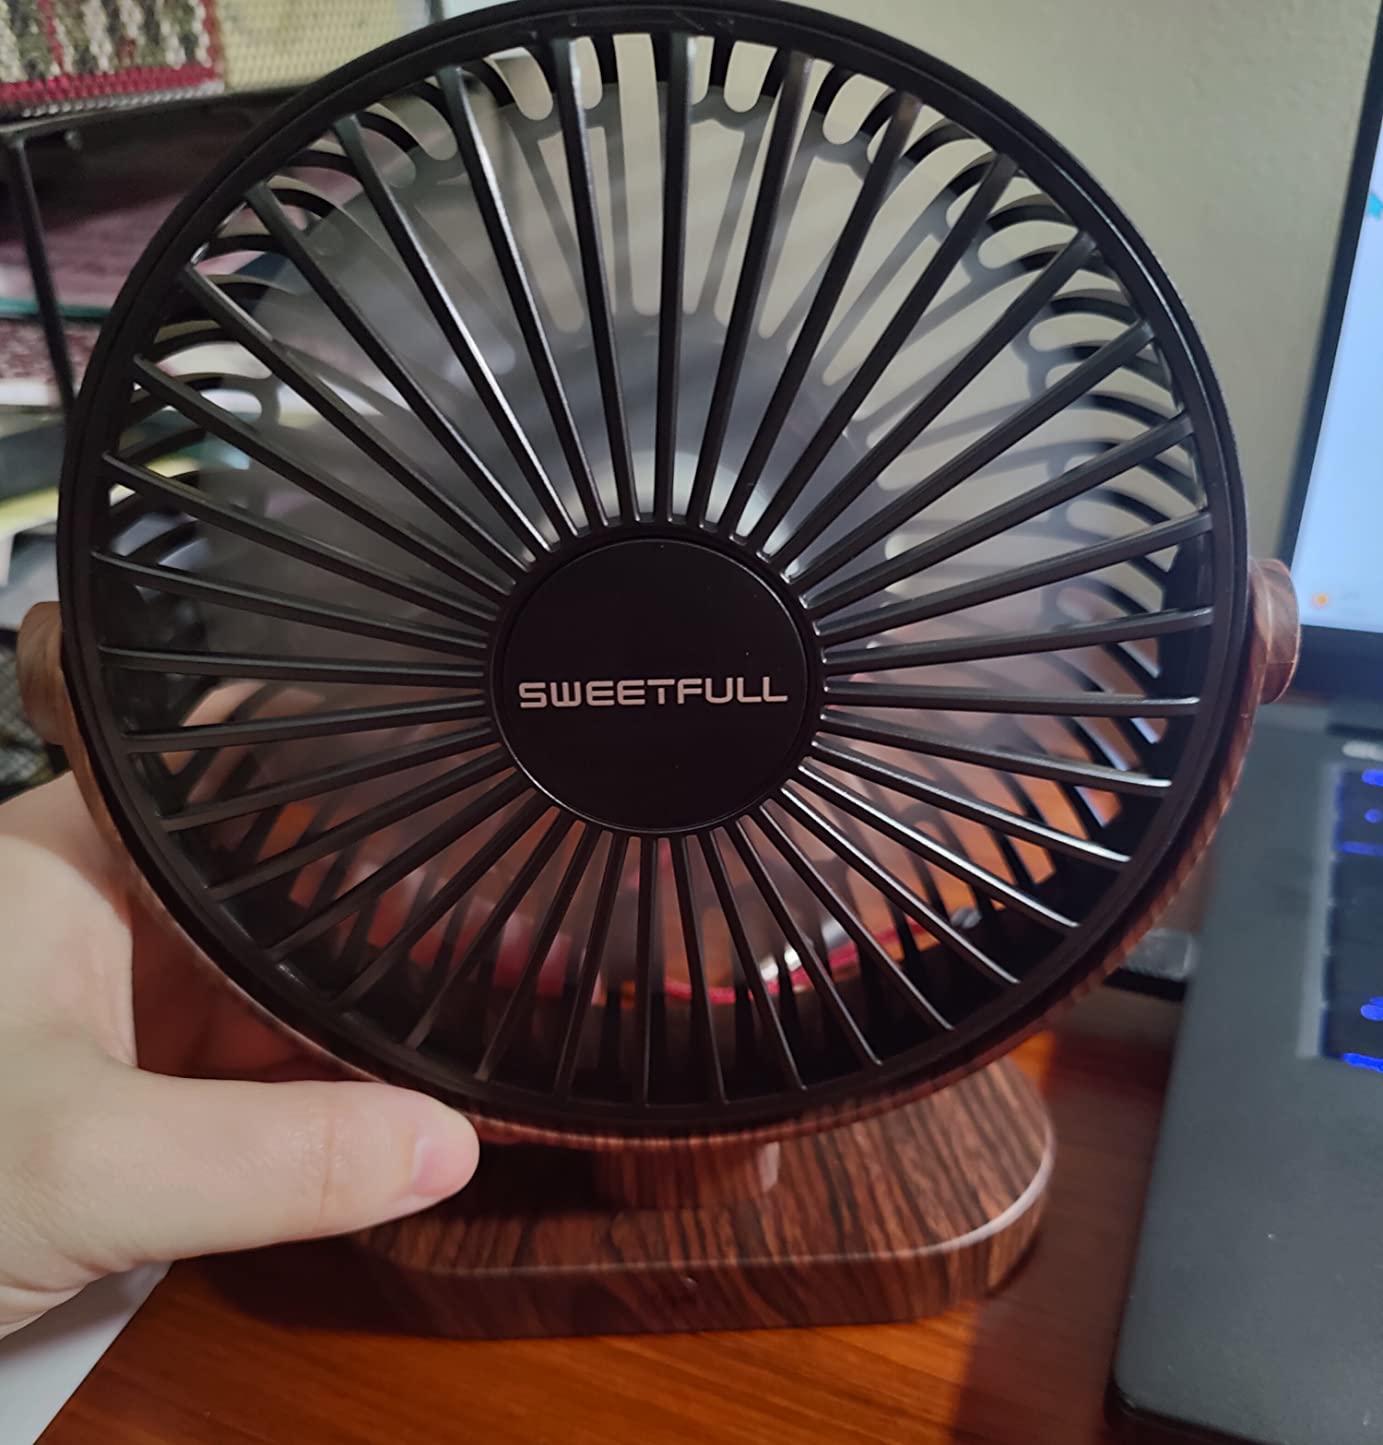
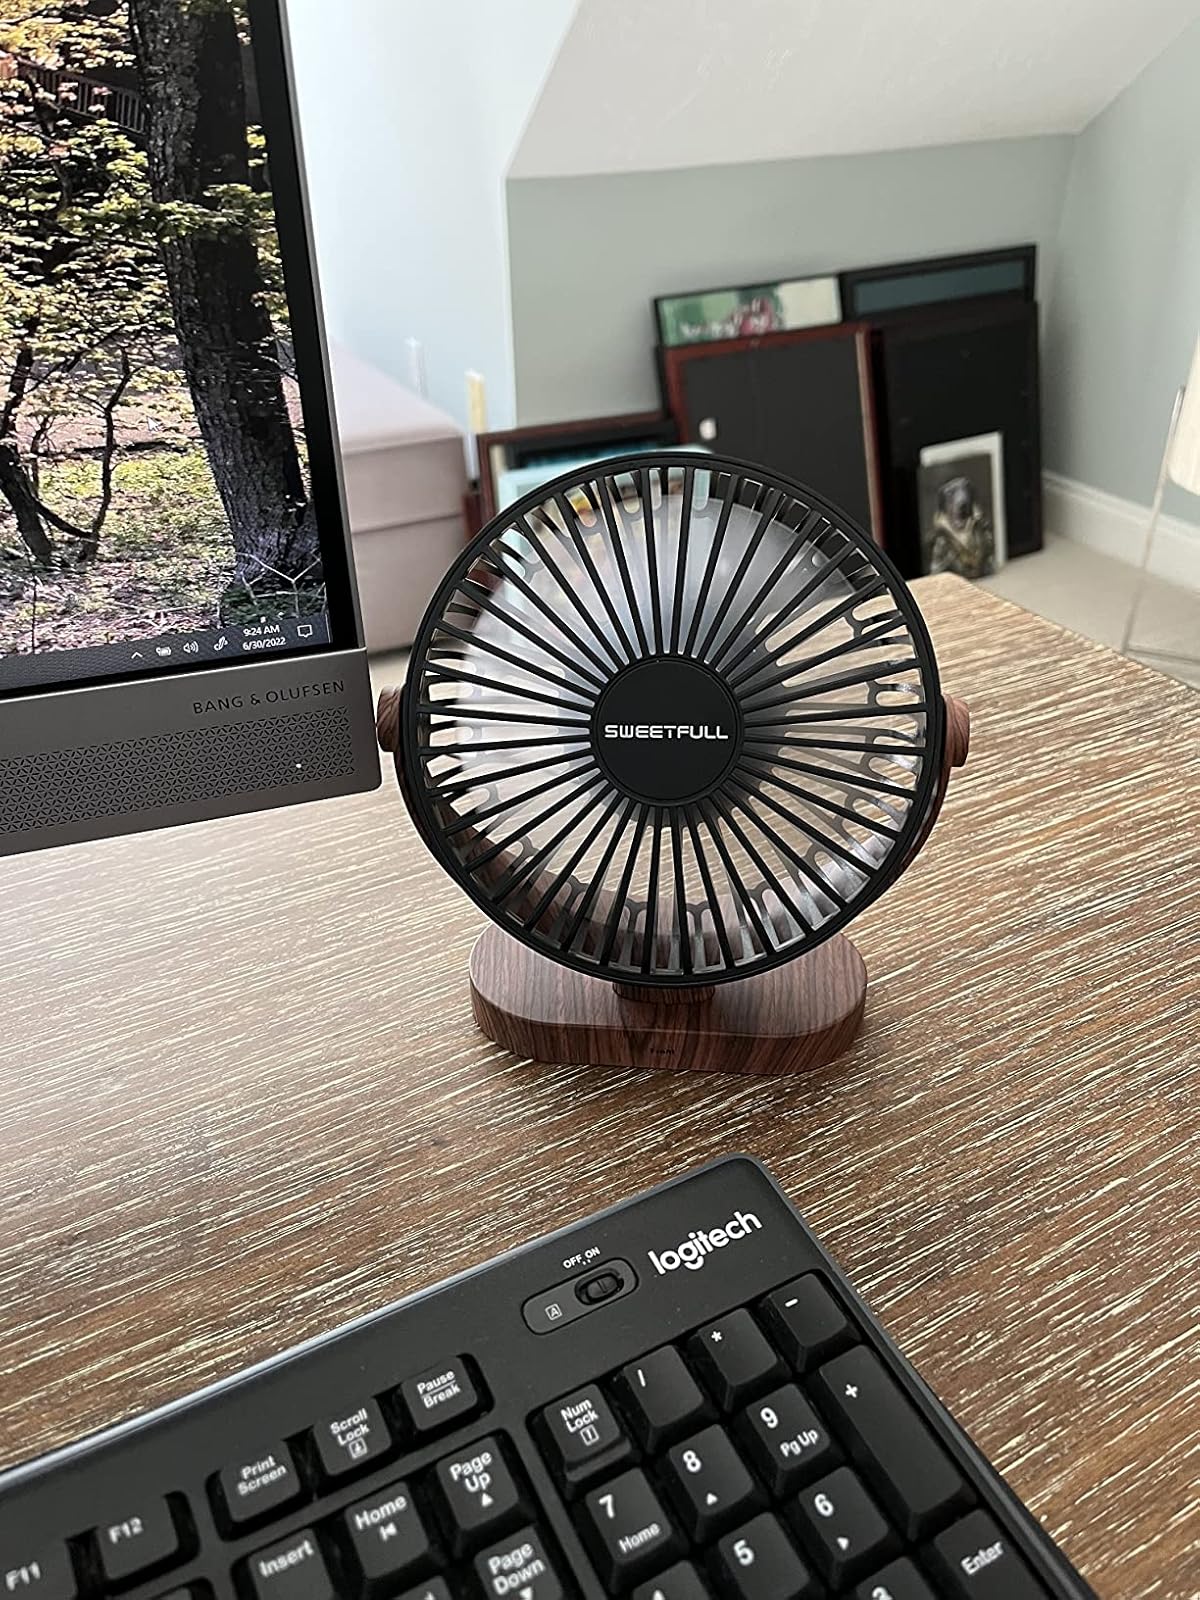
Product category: fan
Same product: yes